Thaaye Unakkaga

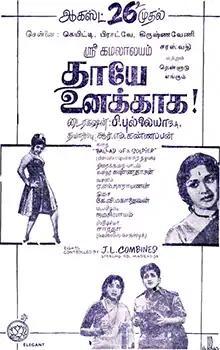
Theatrical release poster

Thaaye Unakkaga is a 1966 Indian Tamil-language film directed by P. Pullayya and written by Kannadasan. The film has an ensemble cast. It is a remake of the 1959 Russian film "Ballad of a Soldier". The film was released on 26 August 1966.